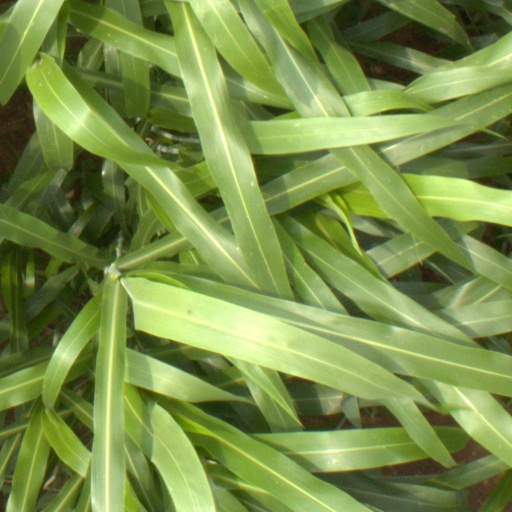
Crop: sorghum